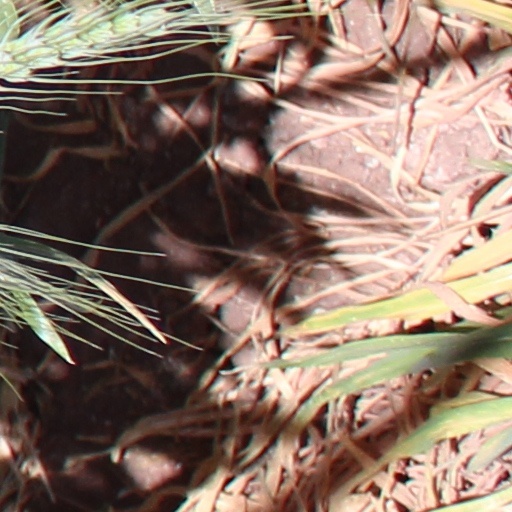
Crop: wheat